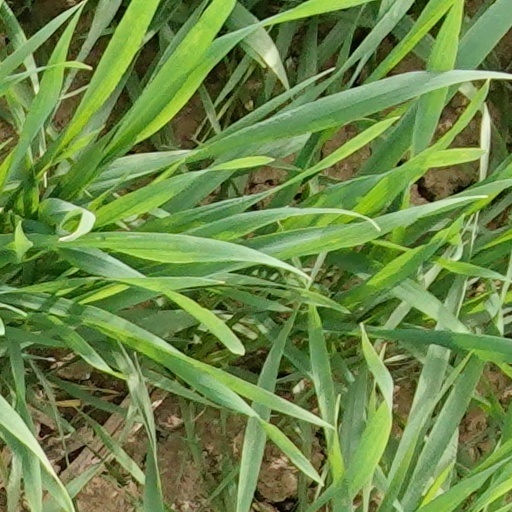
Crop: wheat